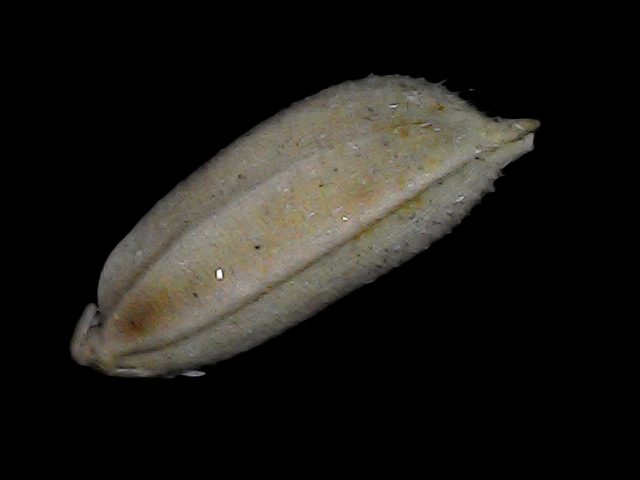
Rice variety: Bd79